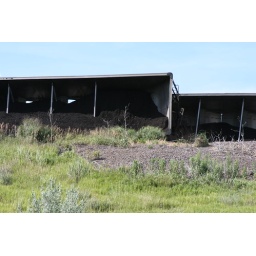
Tipped over train cars